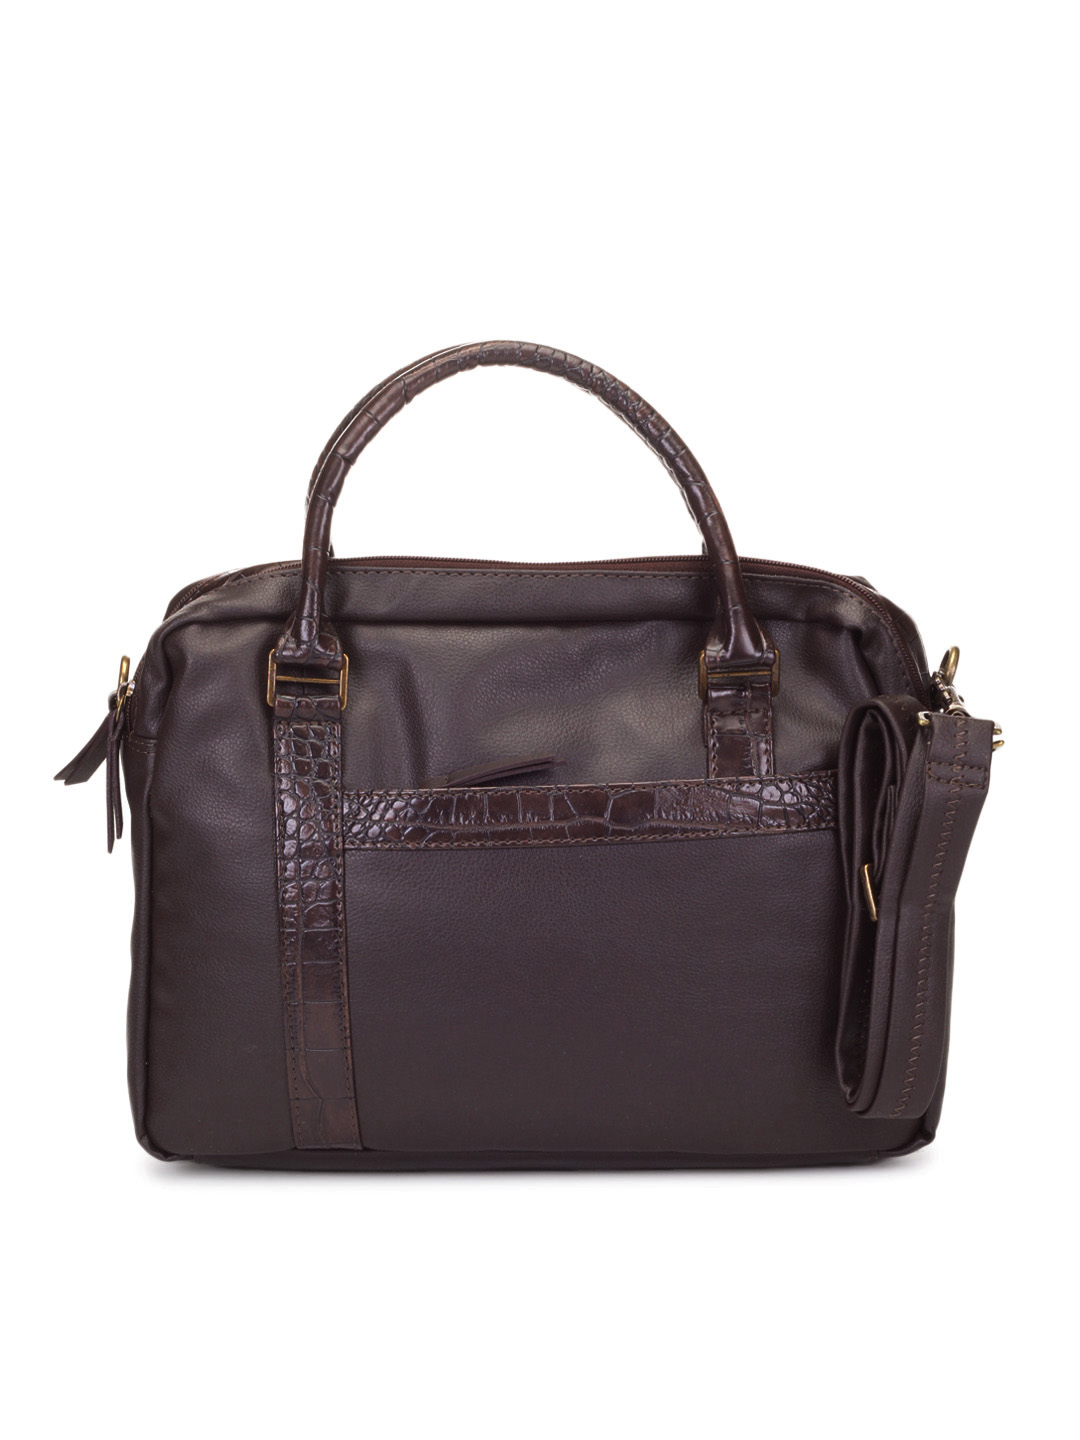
Baggit Women Brown Handbag
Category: Accessories / Bags / Handbags
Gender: Women
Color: Brown
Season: Summer 2012
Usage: Casual